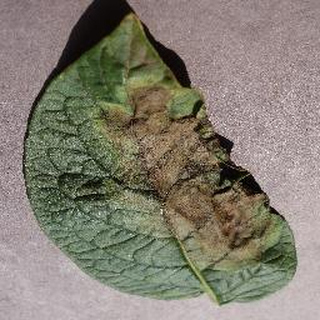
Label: potato_late_blight